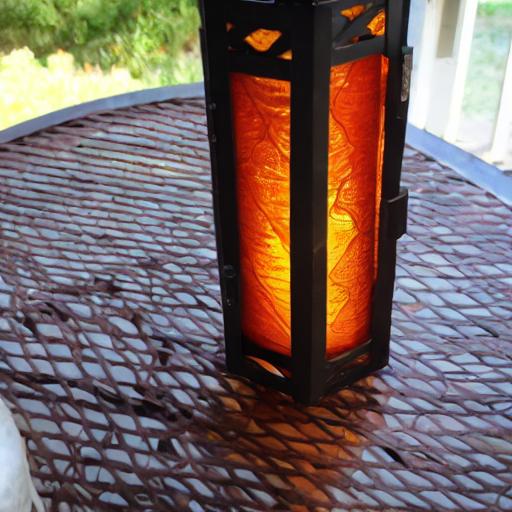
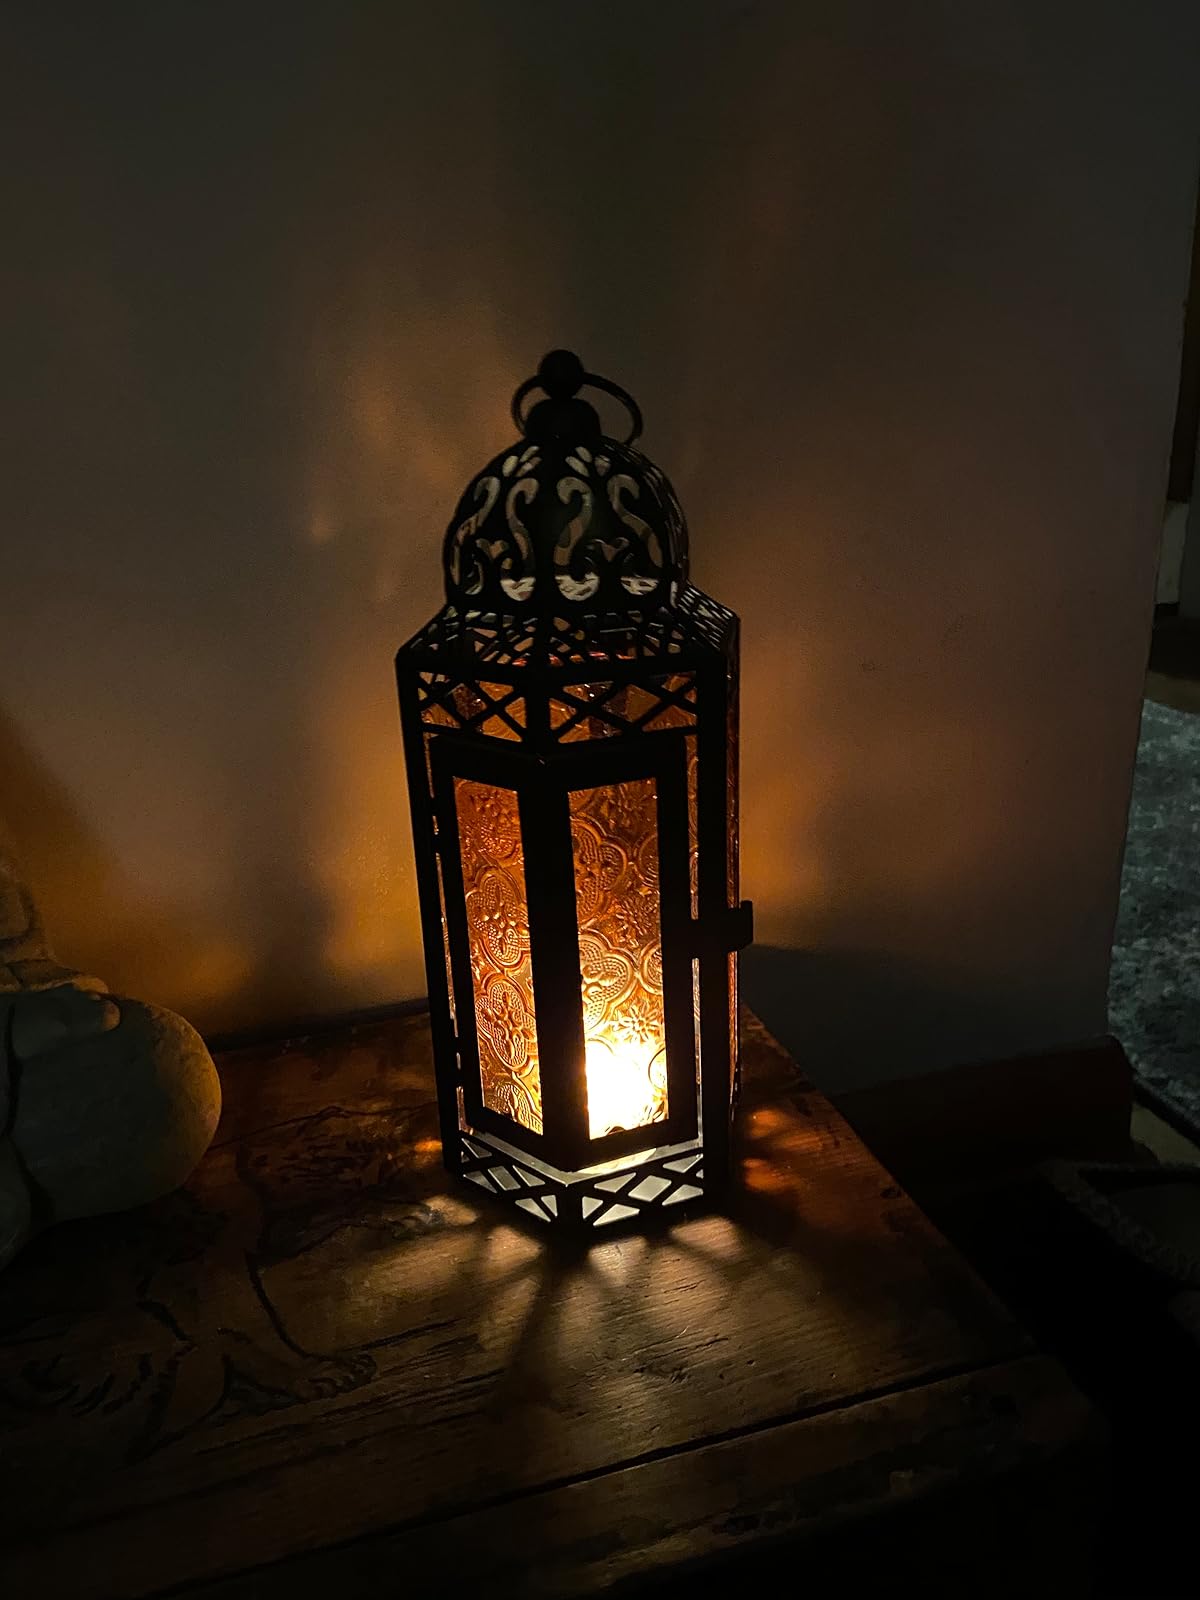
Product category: lantern
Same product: no